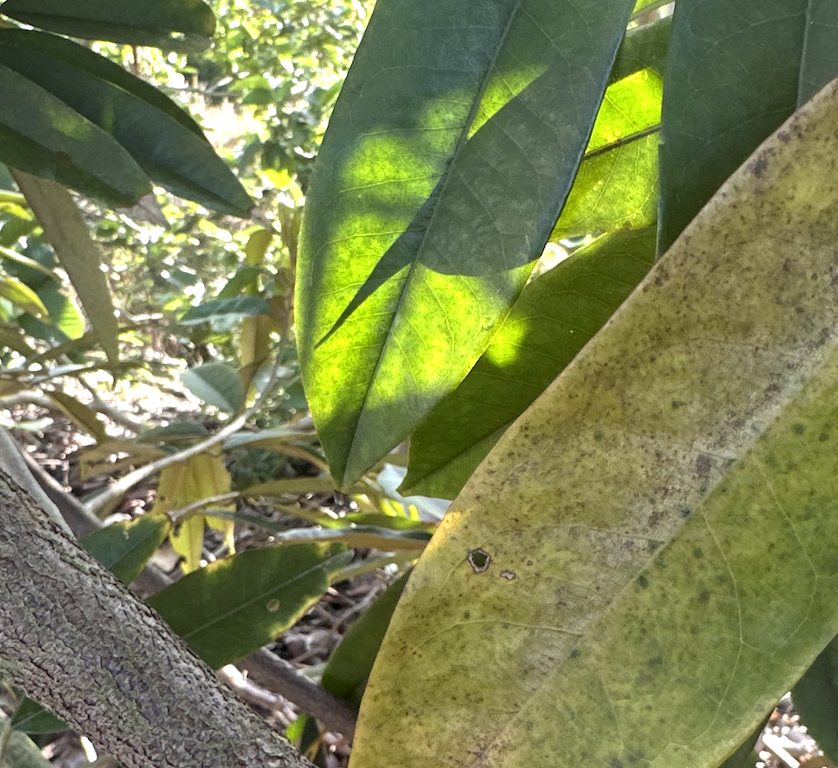
Label: sooty_mold